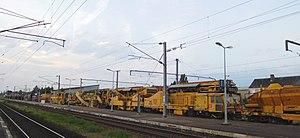
Dégarnisseuse-cribleuse Plasser &#38
Un cribleur ou une cribleuse est un instrument percé de trous, pour nettoyer et trier des objets d'inégale grosseur tels que le blé, du minerai ou du ballast.